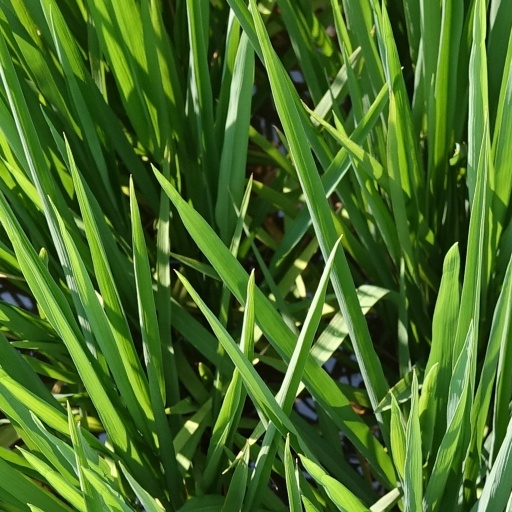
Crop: rice